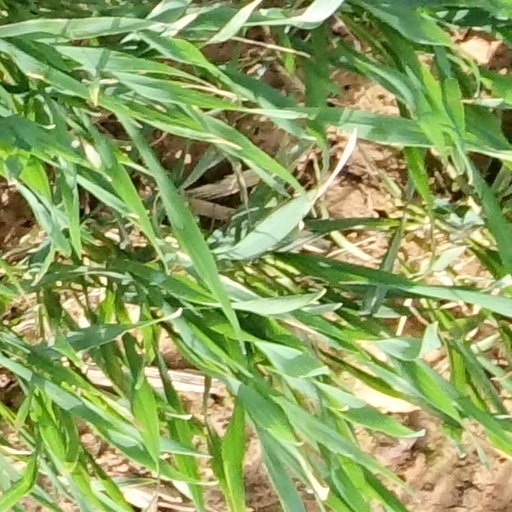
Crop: wheat